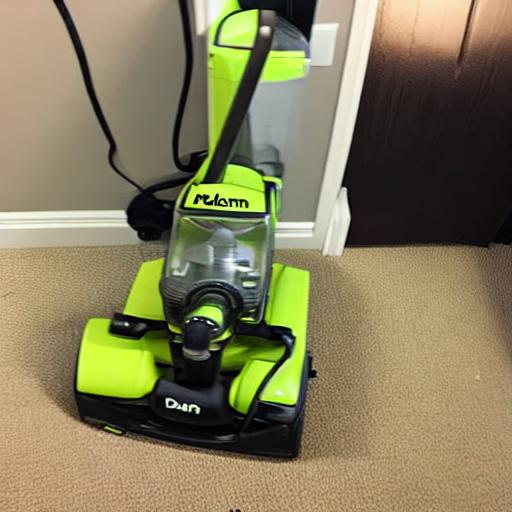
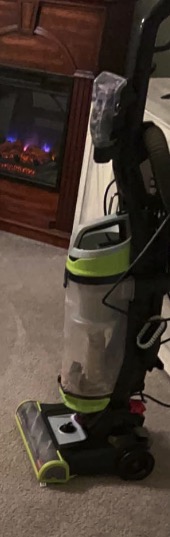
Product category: items_vacuum
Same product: no